Yesterday Once More (2016 film)

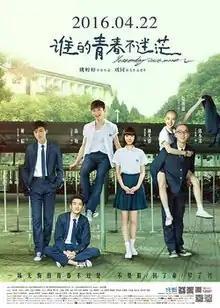

Yesterday Once More is a 2016 Chinese youth romance film directed by Yoyo Yao and starring Bai Jingting, Guo Shutong, Li Hongyi, Wang Herun, Ding Guansen, and Zhao Wenlong. It is adapted from the Chinese novel of the same name by , and was released in China by Beijing Enlight Pictures on April 22, 2016. The film exceeded ¥100 Millions within three days of its release, maintained high ratings, and received critical acclaim.